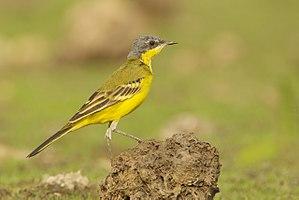
Cette liste des oiseaux au Canada provient de Bird Checklists of the World en date du mois de juillet 2018.